Ultrasonography of liver tumors

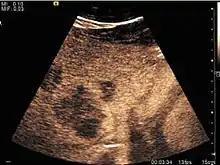
Peripheral vascular pattern of the lesion is observed in colon cancer metastasis (CEUS).

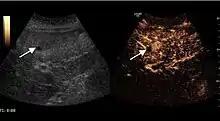
Lesion hyperenhancement in ovarian cancer liver metastasis is seen during the arterial phase.

conjunction with contrast CT/MRI and to assess the effectiveness of treatment when using an antiangiogenic therapy for hypervascular metastases . The method